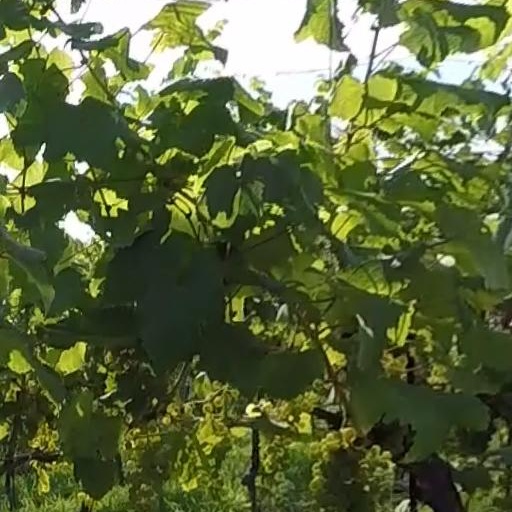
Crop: grape